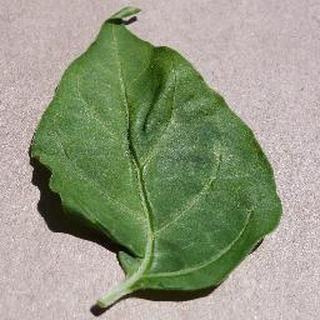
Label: healthy_bell_pepper